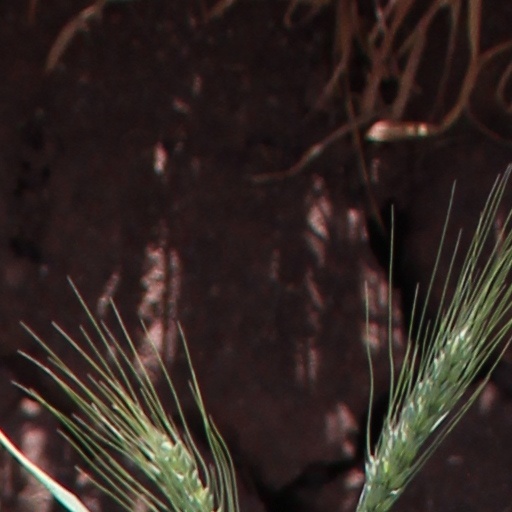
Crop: wheat